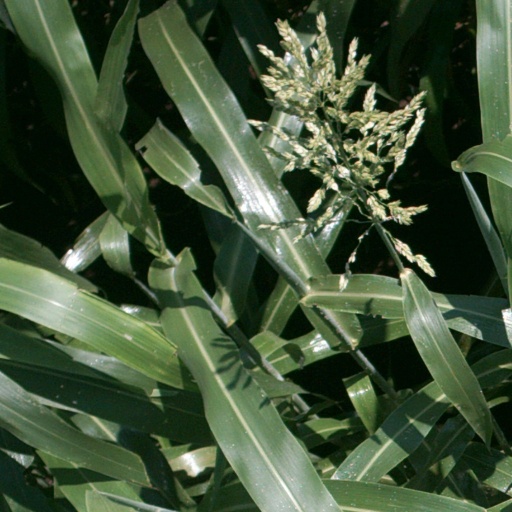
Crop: sorghum